Tenerife

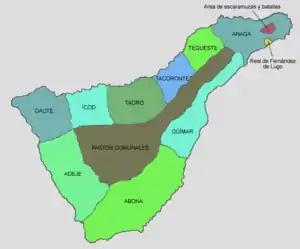
Territorial map of Tenerife before the conquest

The achimenceyato of Punta del Hidalgo was governed by Aguahuco, a "poor noble" who was an illegitimate son of Tinerfe and Zebenzui.